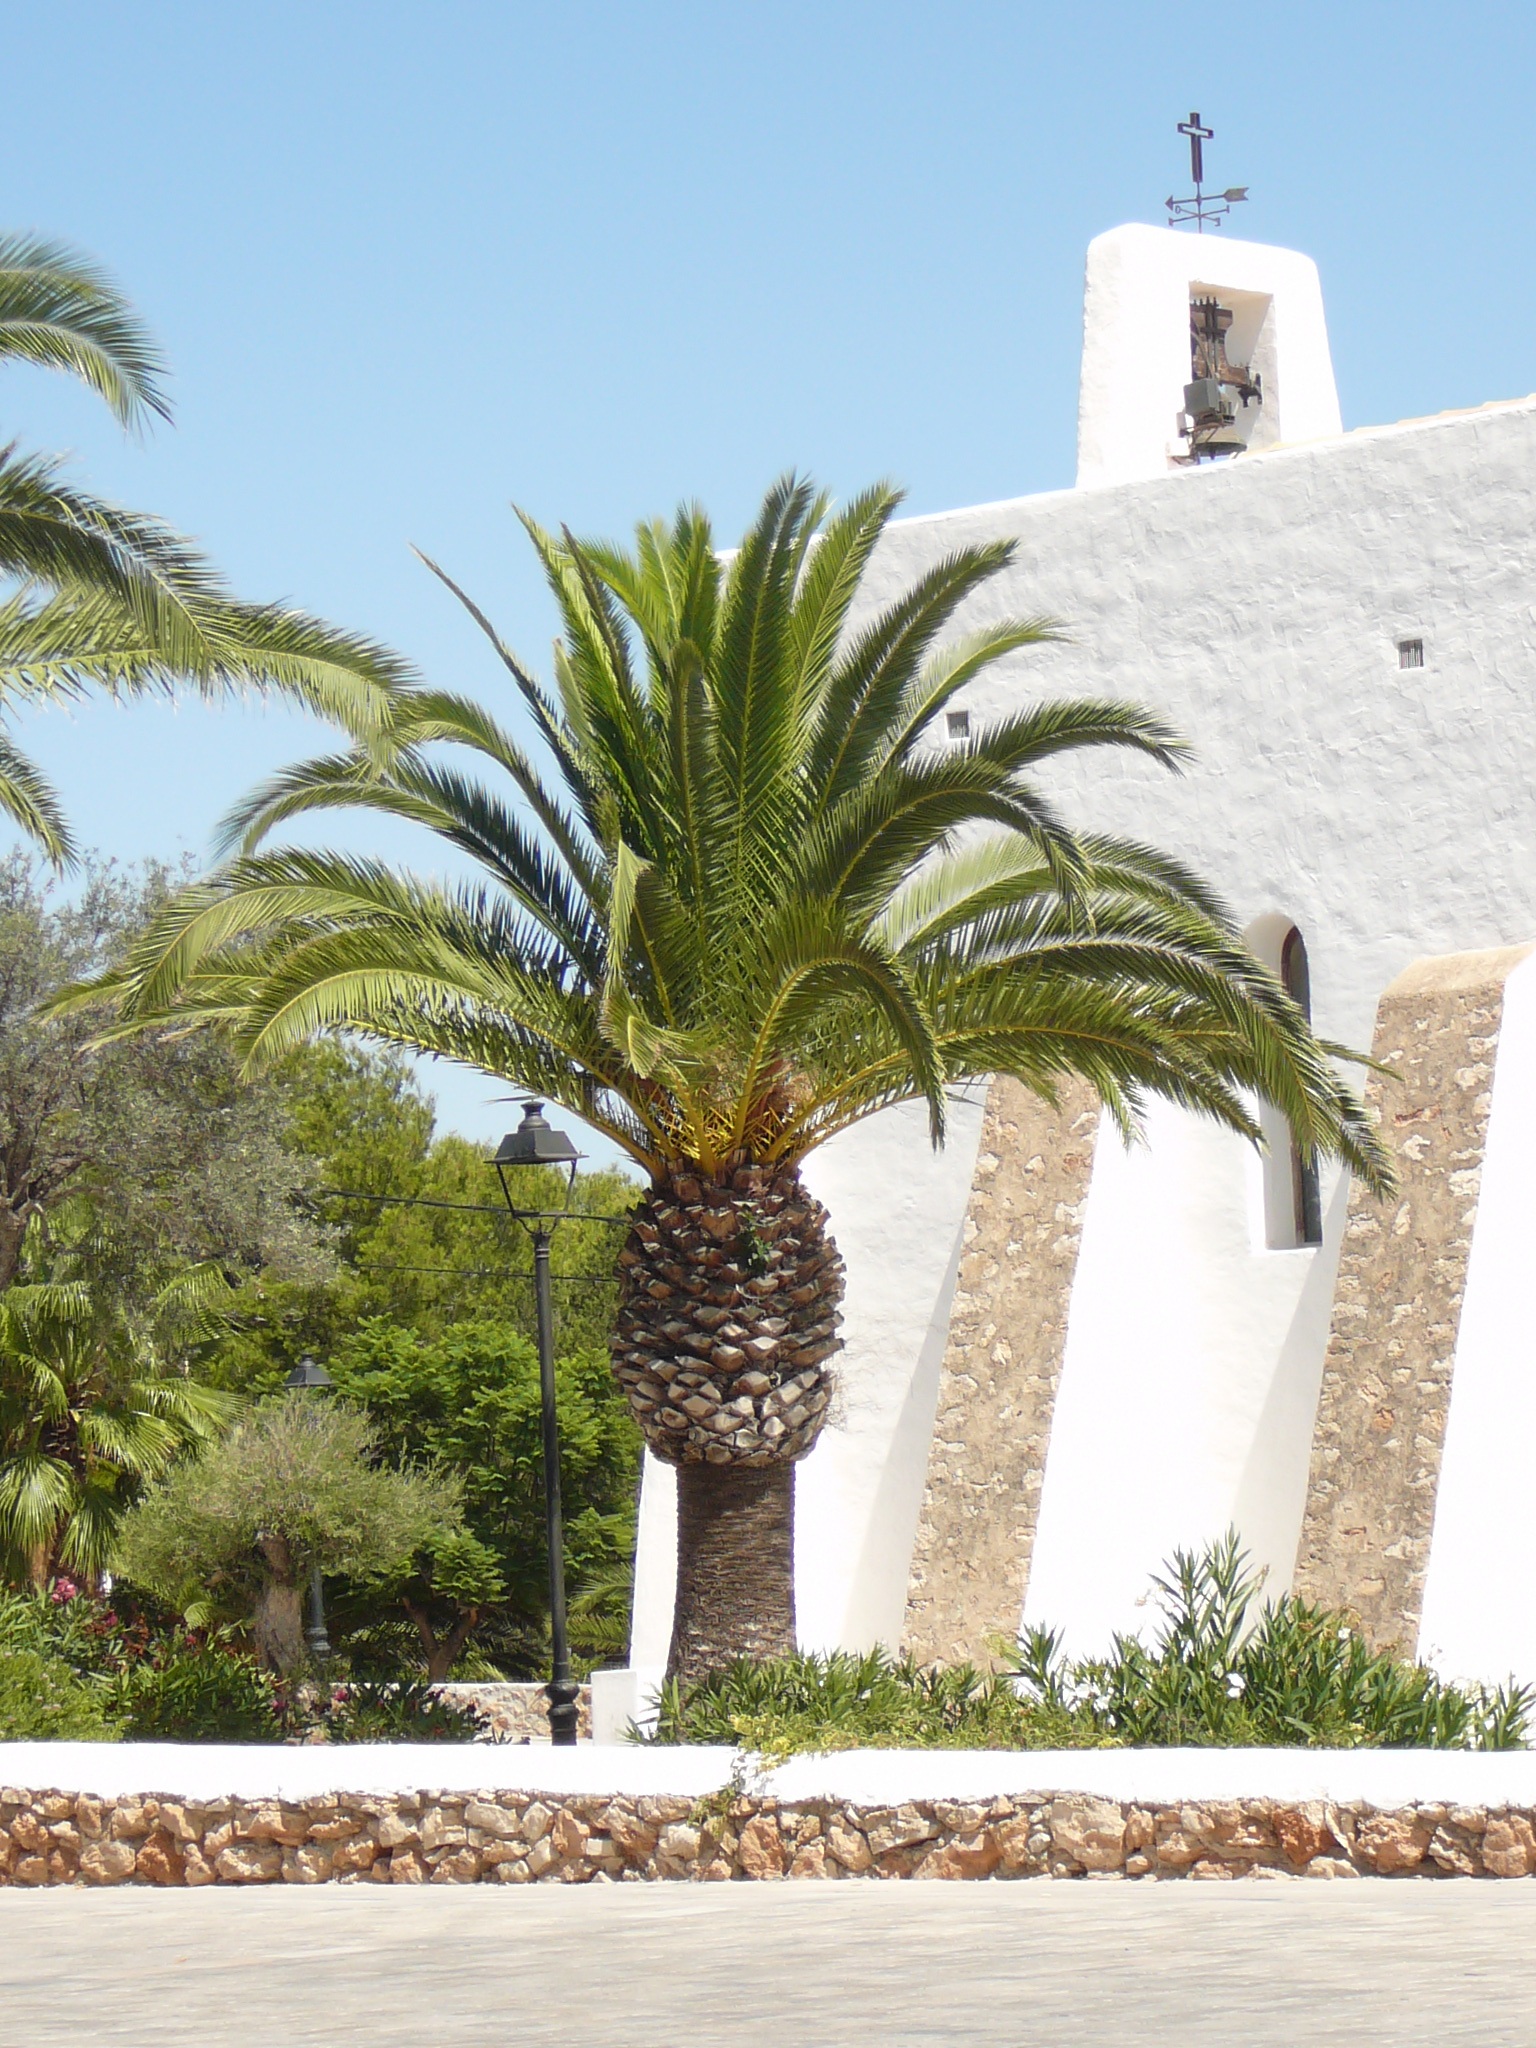
coast, tree, plant, summer, mediterranean, palm, produce, holiday, island, botany, stone wall, greece, mallorca, rocky coast, beach sea, by the sea, ibiza, flowering plant, promenade by the sea, date palm, woody plant, land plant, arecales, palm family, borassus flabellifer